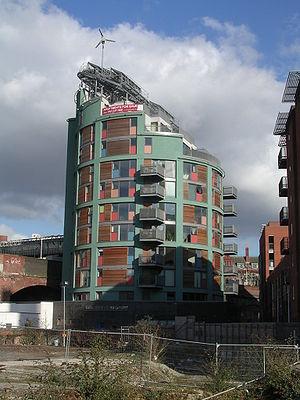
L'électricité existe depuis les débuts de l'univers qui est composé, selon des principes physiques, de « matière ». Son histoire vue par les hommes remonte aux débuts de l'humanité, car l'électricité est partout présente, très discrète la majorité du temps. Elle se manifeste parfois de manière très spectaculaire et brutale : par exemple sous forme d'éclairs associés au tonnerre et à des destructions.